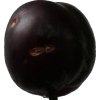
Label: plum